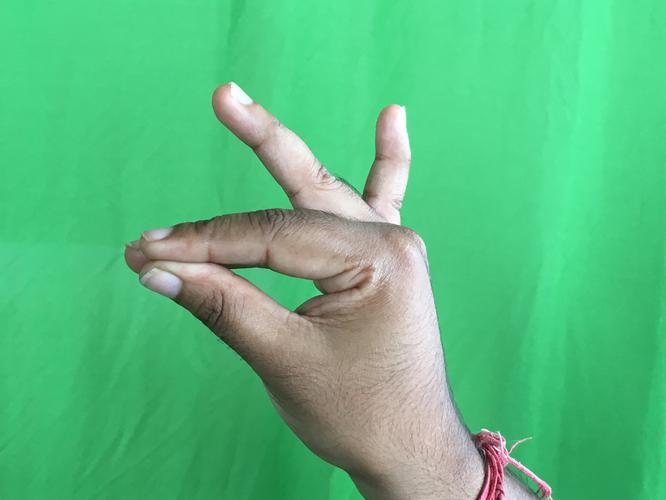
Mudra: Katakamukha_1
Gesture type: single_hand